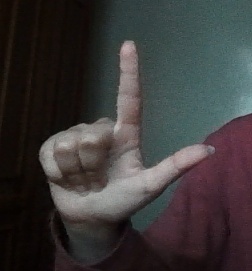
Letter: laam